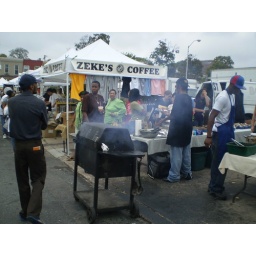
I went to Farmers market near our house . It is amazing.